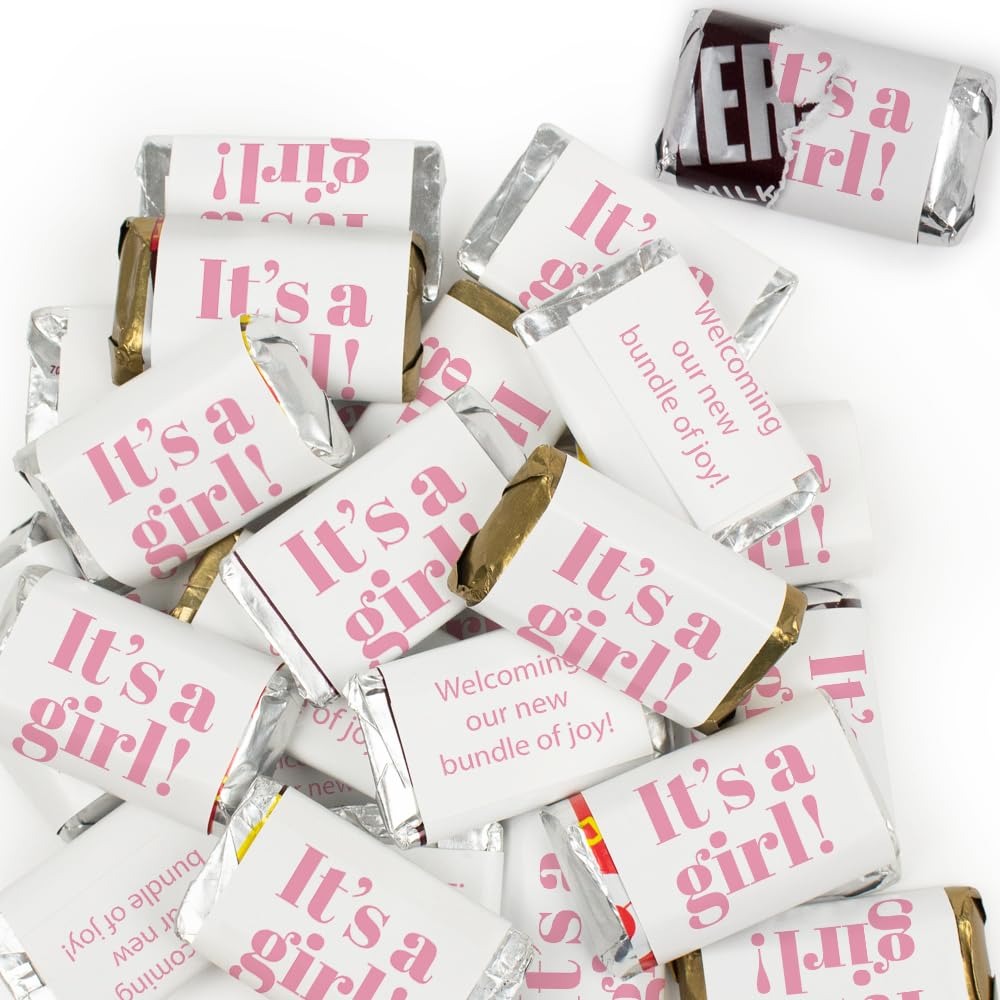
Item Name: 38 Pcs It's a Girl Baby Shower Candy Party Favors Miniatures Chocolate - No Assembly Required
Bullet Point 1: Includes: 11 Oz (Approx. 38 Pcs) Miniatures Chocolate
Bullet Point 2: Flavors: Milk Chocolate Bars, Krackel Bars, Mr. Good Bars, And Special Dark Chocolate Bars
Bullet Point 3: Ships In Cold Pack Packaging: This Candy Item Is Heat Sensitive And Will Ship With Cool Pack Packaging As Needed
Bullet Point 4: No Extra Work: Completely Assembled Wrapped Chocolate Candy. These Preassembled Party Favors Are Ready To Gift - No Peeling, Gluing Or Sticking Required. Wrappers Are Printed On High Quality Paper With Beautiful, Vibrant Colors.
Bullet Point 5: Party Guests Will Thank You: Add Your Personal Touch To Your Baby Shower Celebration With These Candy Favors For Gift Bags, Candy Buffets, And Treats.
Product Description: Celebrate with candy! Add your personal touch to your Baby Shower party favors, goodie bags or candy buffet with these custom wrapped It's a Girl themed chocolate miniatures candy mix. Candy orders ship with cold pack packaging as needed.
Value: 12.0
Unit: Ounce

Price: 30.99